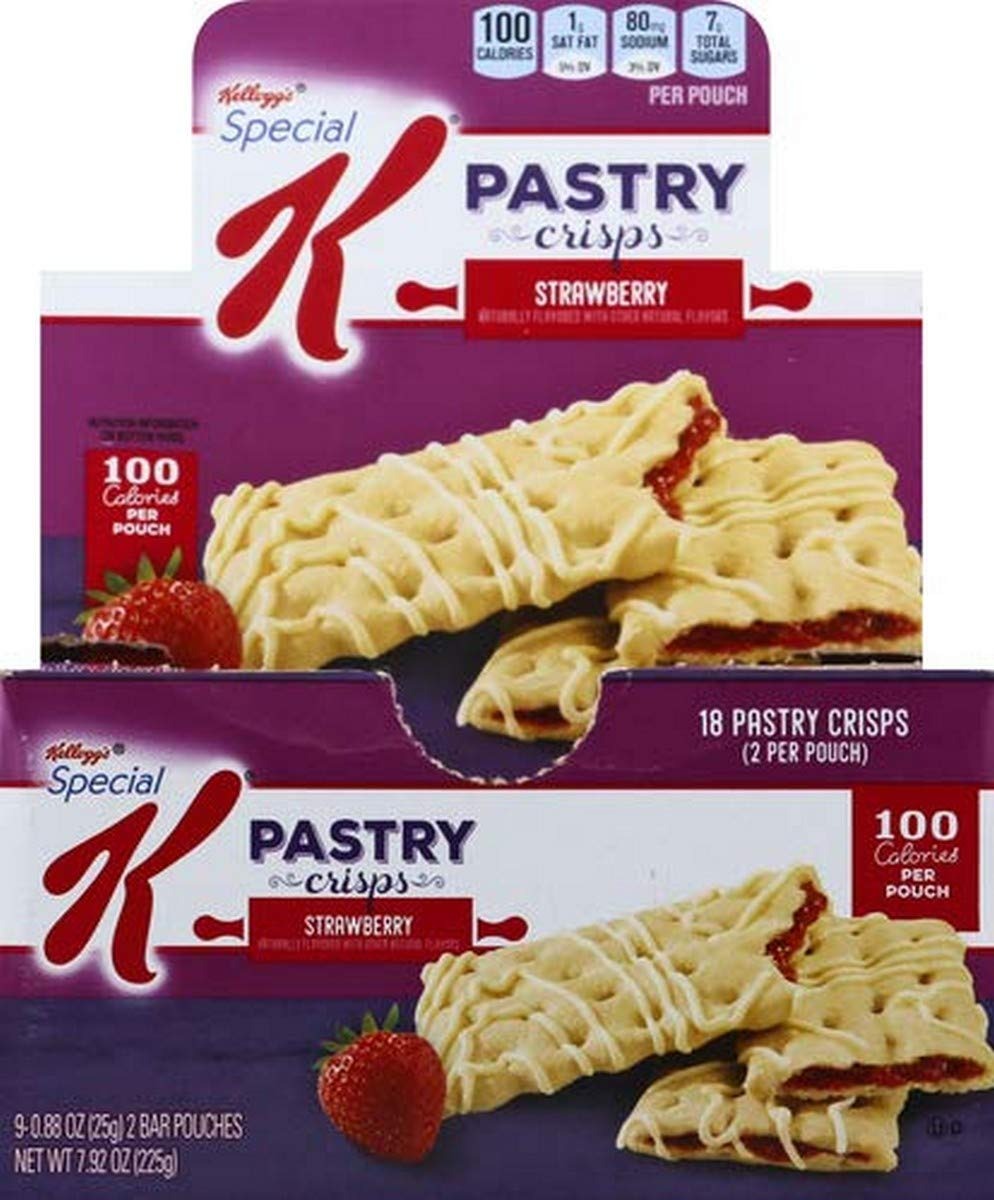
Item Name: Special K Strawberry Pastry Crisps 9ct .88oz
Bullet Point: Great for breakfast or a snack
Value: 7.92
Unit: Ounce

Price: 9.17